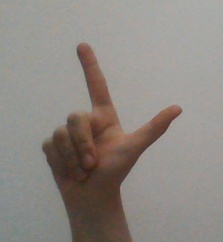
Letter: laam